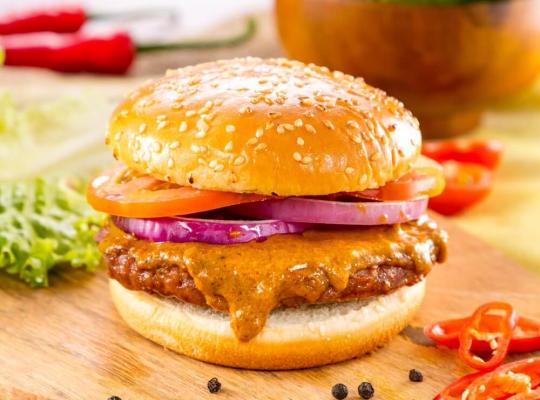
Dish: burger